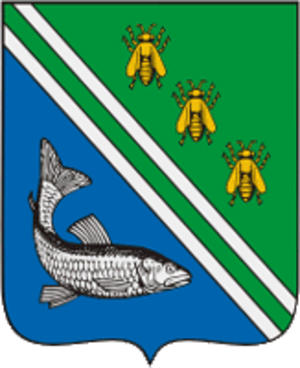
Rybnoïe est une ville de l'oblast de Riazan, en Russie, et le centre administratif du raïon Rybnovski. Sa population s'élevait à 18 708 habitants en 2013.